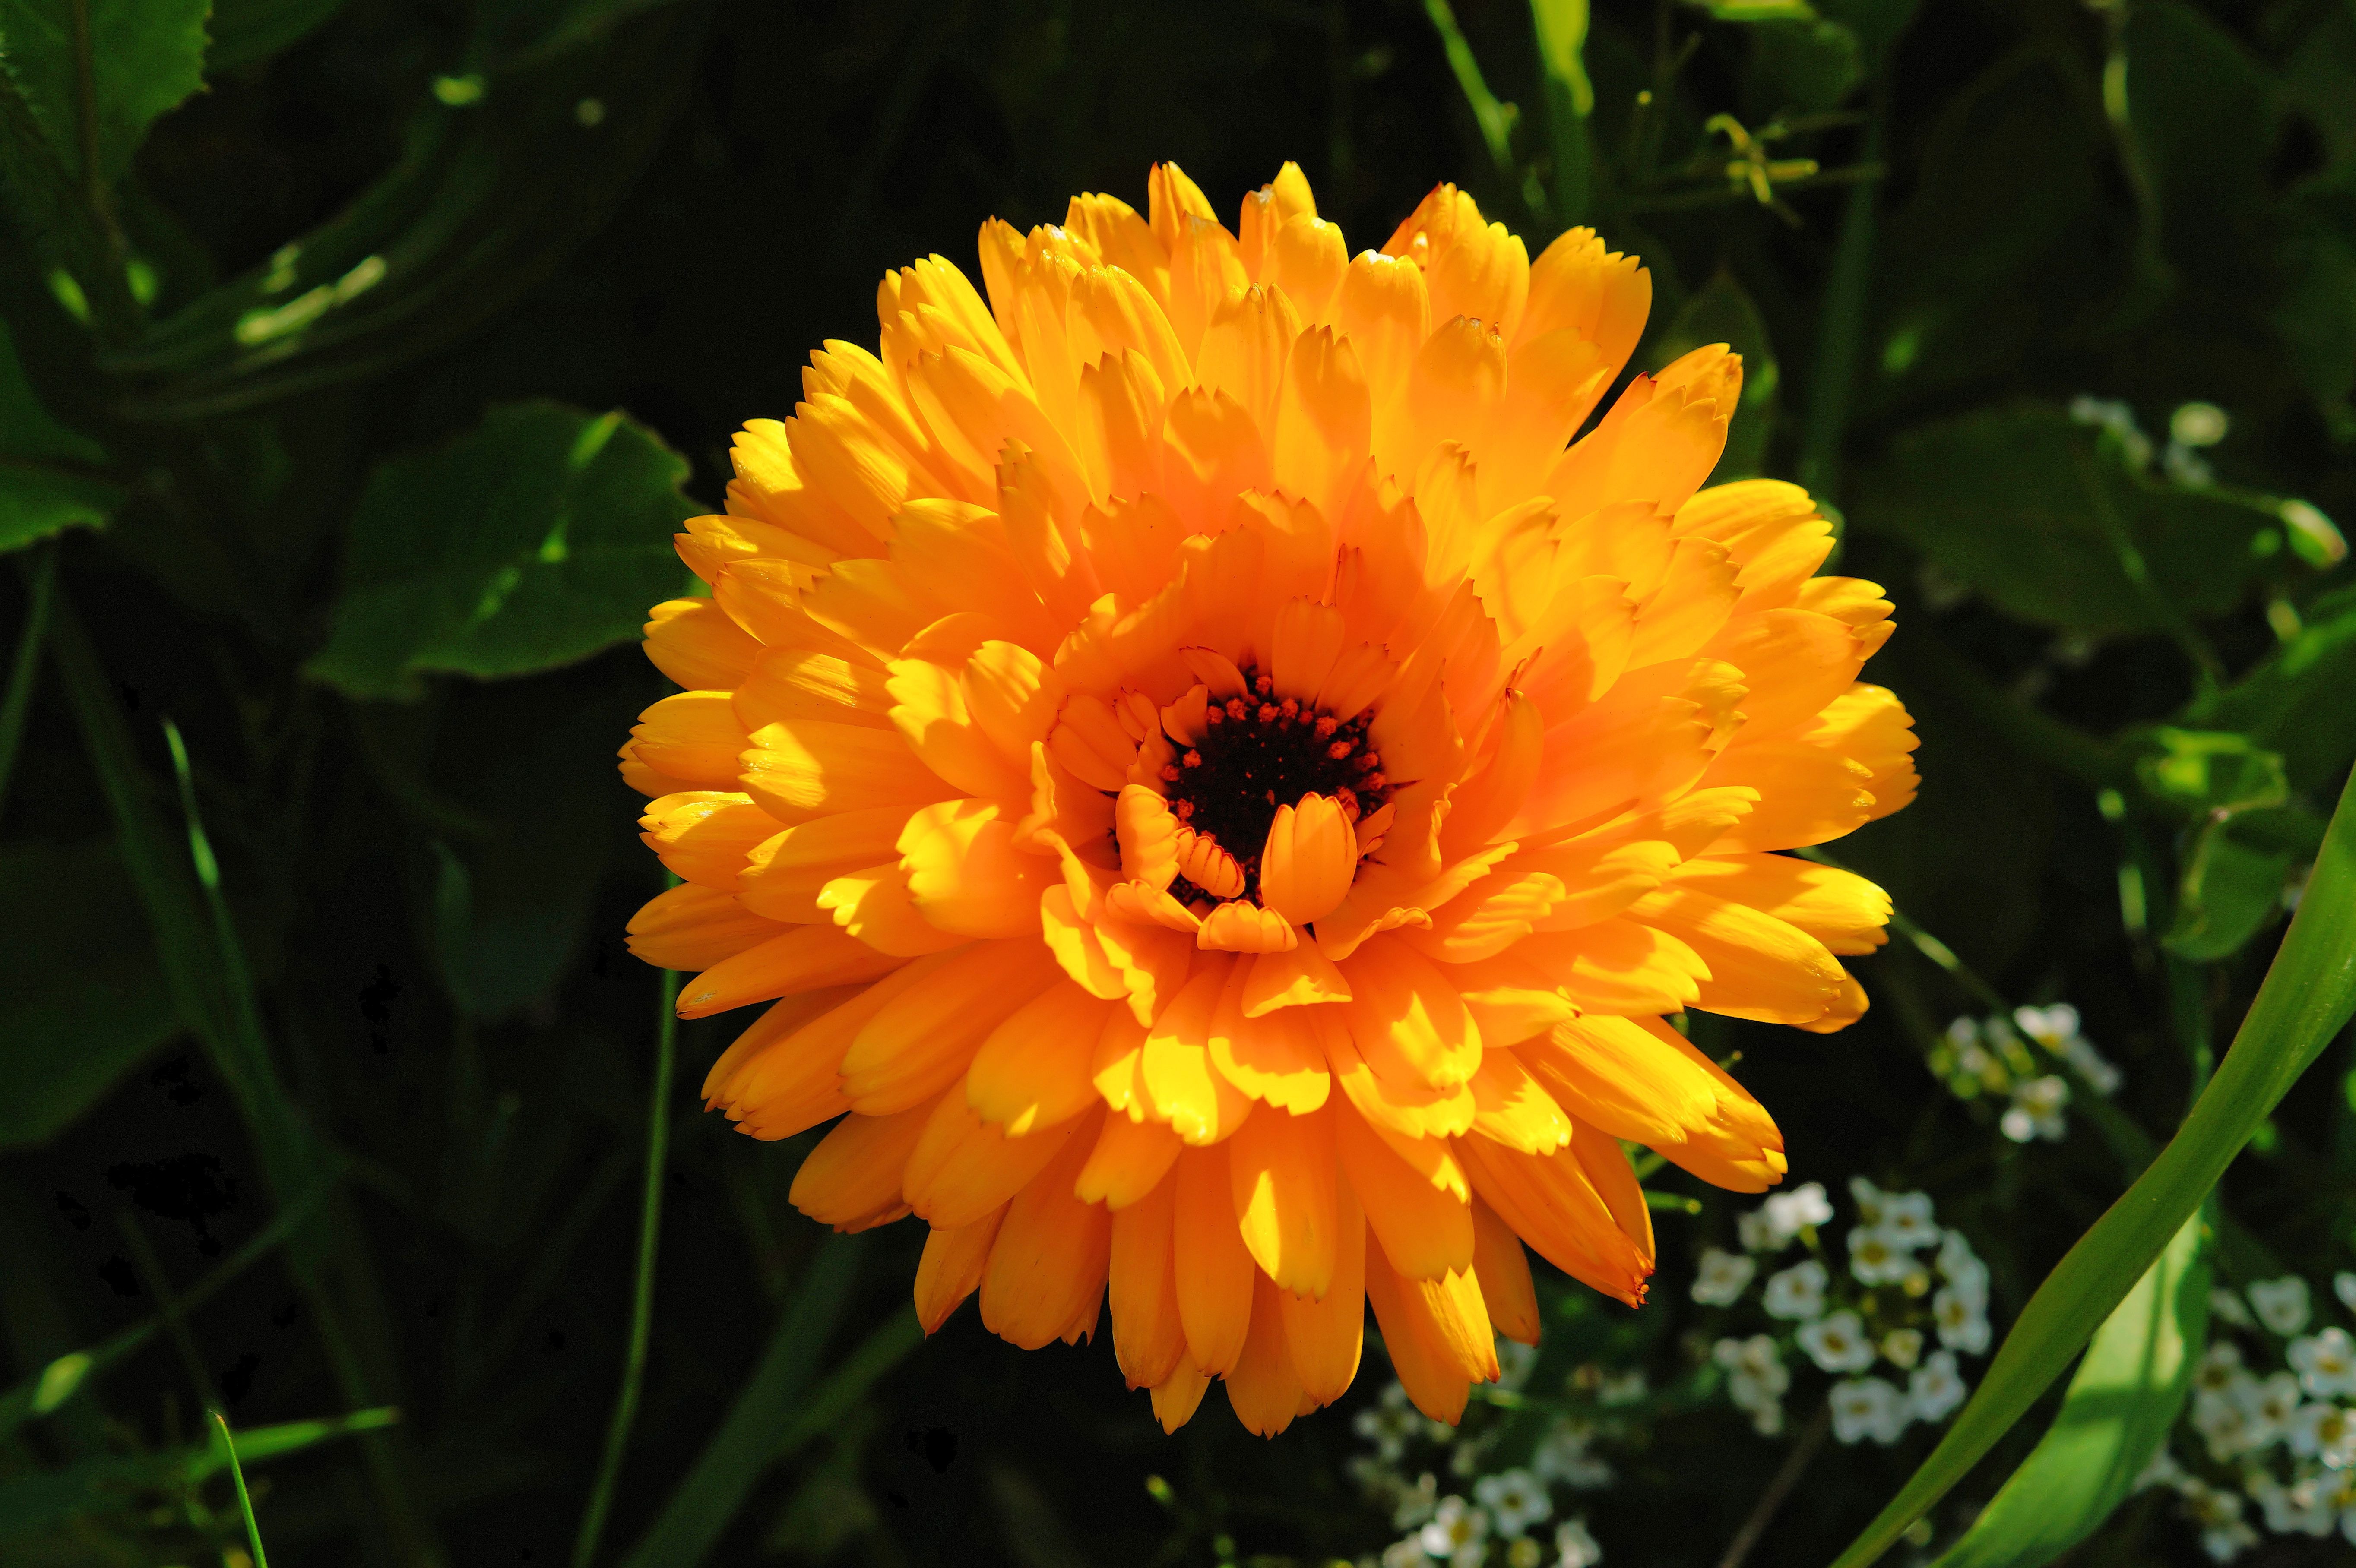
nature, blossom, plant, flower, petal, bloom, orange, spring, herb, botany, colorful, yellow, close, flora, wildflower, flowers, bright, macro photography, flowering plant, daisy family, calendula, annual plant, plant stem, land plant